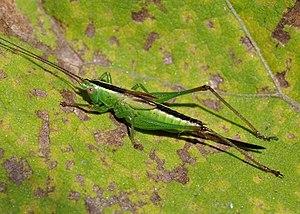
Conocephalus fuscus, le conocéphale bigarré, est une espèce d’insectes orthoptères de la famille des Tettigoniidae et de la sous-famille des Conocephalinae.